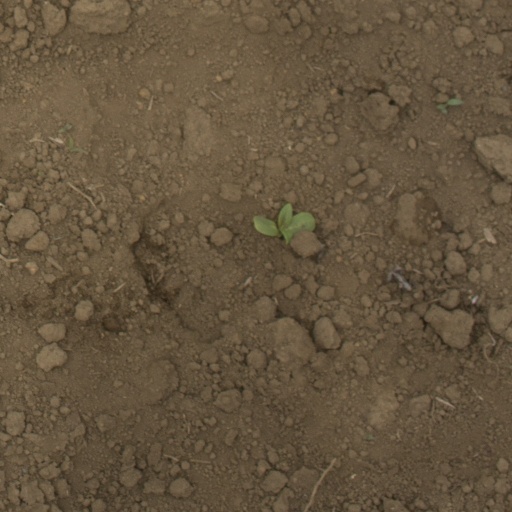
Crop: Jerusalem artichoke